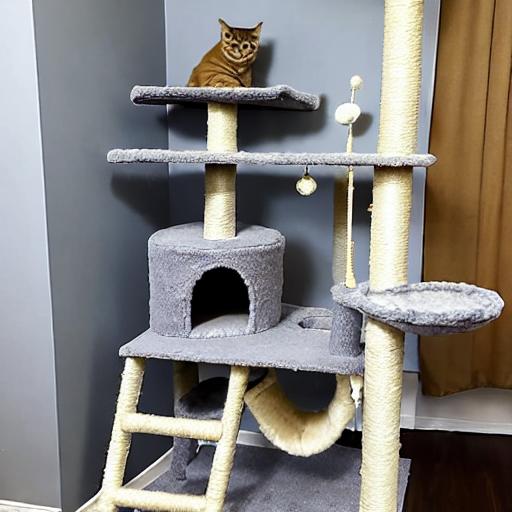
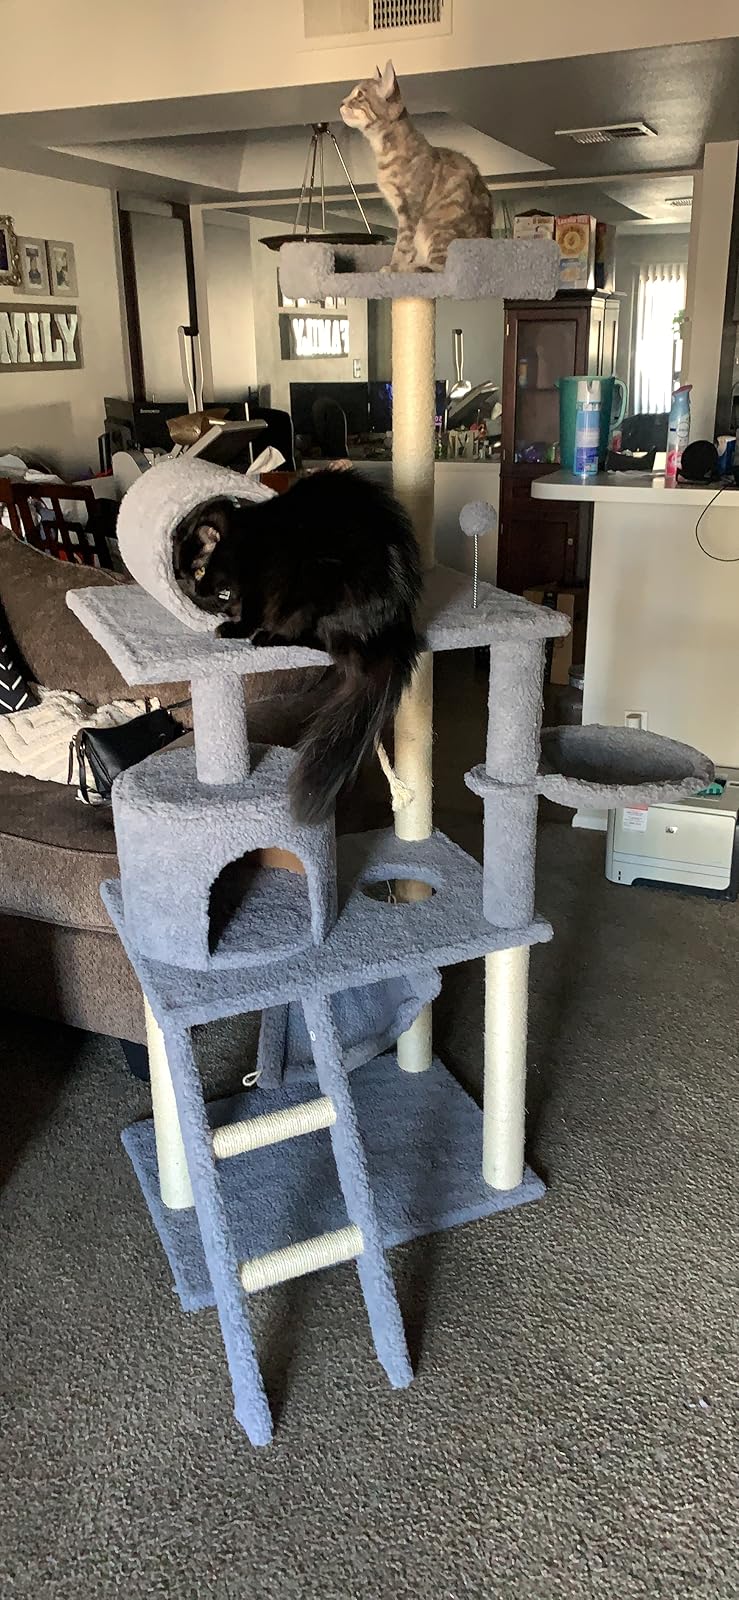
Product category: items_cat tree
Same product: no